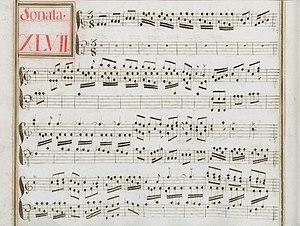
La sonate K. 82, telle qu'elle se présente dans le manuscrit de Venise, volume XIV no. 47.
La sonate K. 82 en fa majeur est une œuvre pour clavier du compositeur italien Domenico Scarlatti.